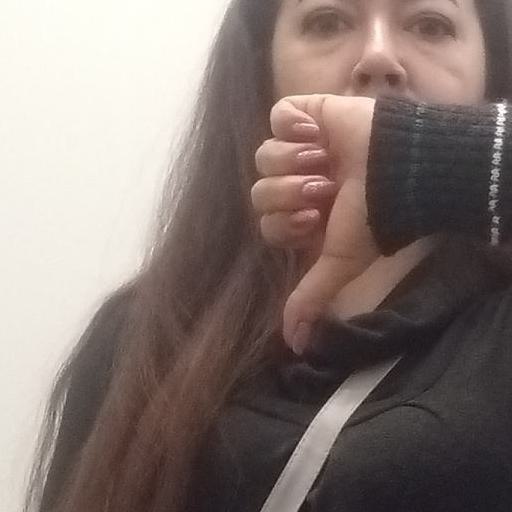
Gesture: dislike